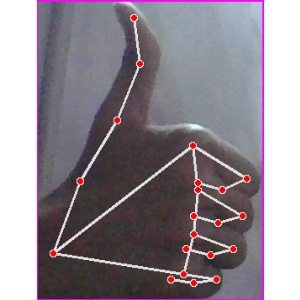
अक्षर: थ